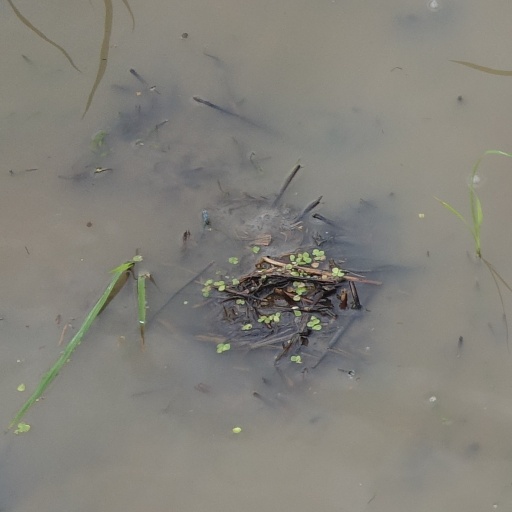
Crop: rice